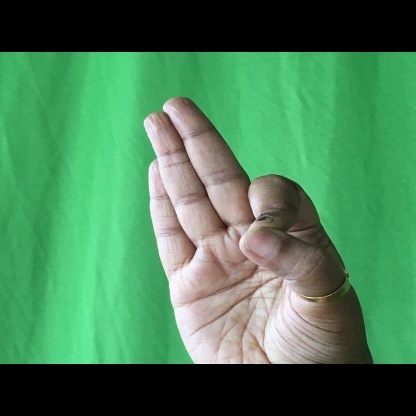
Mudra: Aralam